Interstate 70

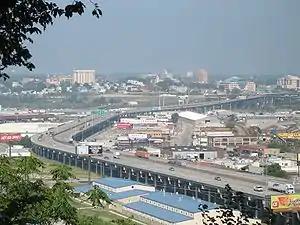
I-70 crossing on the Intercity Viaduct over the Kansas River from Kansas to Missouri in Kansas City

In Salina, I-70 intersects with the north terminus of I-135. In Topeka, I-70 intersects I-470, twice. At the eastern intersection, I-70 joins the Kansas Turnpike and becomes a toll road. This is one of only two sections of I-70 that are tolled, the other being I-70's concurrency with I-76 on the Pennsylvania Turnpike in southwest Pennsylvania. I-70 carries this designation from Topeka to Kansas City, the eastern terminus of the turnpike. About halfway between Topeka and Kansas City, I-70 passes through Lawrence (home to the University of Kansas). The tolled portion of the turnpike ends near Bonner Springs, just west of Kansas City. There is also a third auxiliary route in Topeka, I-335, which runs from I-470 south to meet up with I-35 in the Flint Hills town of Emporia. Just past the Bonner Springs Toll Plaza, I-70 crosses I-435 for the first time, which allows travelers to bypass the downtown traffic via I-435, which encircles the Kansas City metropolitan area. Further down the highway in Kansas City, approximately before the 18th Street Expressway, I-70 is intersected again by another auxiliary route. This route, I-635, runs from I-35 at its southern terminus up to I-29, just about across the Missouri River, at its northern terminus. From I-635 to just past the US 169 (7th Street) exit, I-70 runs adjacent Union Pacific Railroad's Armourdale Yard. Here, I-670 (also designated "Alternate 70" on some signs) diverges, providing a more direct route that rejoins I-70 proper a few miles east in Missouri. The highway passes over the former stockyards and railyard when it crosses the Kansas River on the Intercity Viaduct into Downtown Kansas City, Missouri.